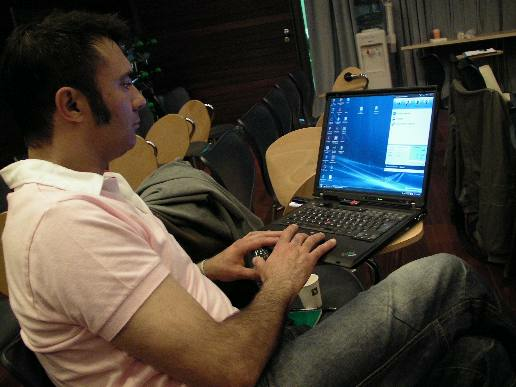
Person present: Yes